Presidential state car (United States)

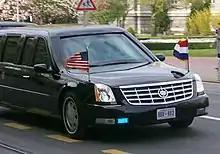
George W. Bush's limousine in 2008

A 1989 Lincoln Town Car, long and more than tall, was delivered to the White House on request of the George H.W. Bush administration. It featured an extra section behind the B pillar, containing rear facing seats, a redesigned E-pillar with forward facing seats, as well as a raised roof.